HMS Defence (1907)

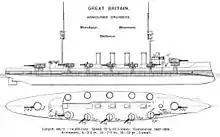
Right elevation and deck plan as depicted in Brassey's Naval Annual 1912. The shaded areas represent her armour.

"Defence" displaced as built and at deep load. The ship had an overall length of , a beam of and a mean draught of . She was powered by a pair of four-cylinder triple-expansion steam engines, each driving one shaft, which developed a total of and gave a maximum speed of . The engines were powered by 24 Yarrow water-tube boilers. The ship carried a maximum of of coal and an additional of fuel oil that was sprayed on the coal to increase its burn rate. At full capacity, she could steam for at a speed of . "Defence" was designed to carry 779 officers and men.